Thompson Twins

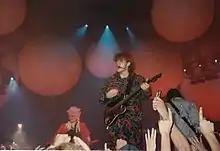
Thompson Twins performing in Lakeland, Florida, 1986.

A brand new single, "Lay Your Hands on Me", was released in the UK in late 1984 and reached No. 13 on the UK Singles Chart. Following this, the band parted company with their producer Alex Sadkin and opted to produce their fifth studio album, "Here's to Future Days", by themselves in Paris. However, in March 1985, while promoting their new single "Roll Over" and the forthcoming studio album, Bailey collapsed in his London hotel room from nervous exhaustion. The "Roll Over" single was then cancelled at the last minute and the new album postponed. Though the band had chosen to produce themselves, the postponement caused them to rethink the project and producer Nile Rodgers was subsequently called in to rework the album with them. The album was eventually released in September 1985, reaching the UK Top 5 and US Top 20, though failed to come close to the success of "Into the Gap". It was preceded by the single "Don't Mess with Doctor Dream" (UK No. 15) and followed by the single "King for a Day", which peaked at No. 22 in the UK, but reached No. 8 on the US chart. Other singles included a new US version of "Lay Your Hands on Me" (US No. 6), and a cover of the Beatles' 1968 hit "Revolution", which failed to make the UK Top 40.